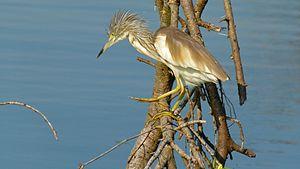
Le Crabier chevelu ou héron crabier, est une espèce d'oiseaux échassiers de taille moyenne de la famille des Ardeidae.